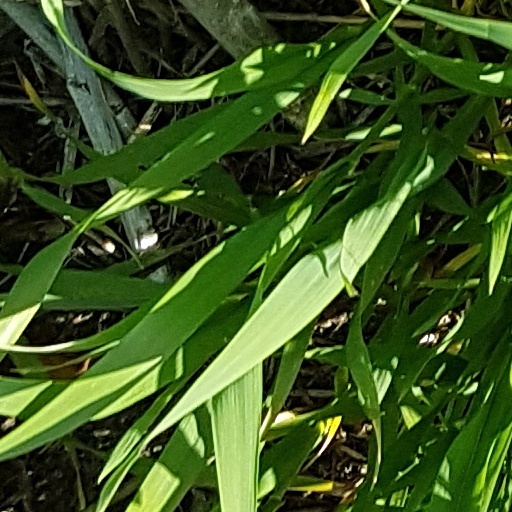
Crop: wheat